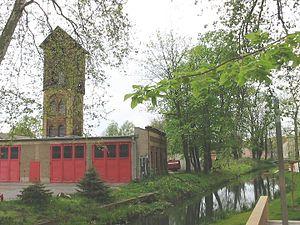
Luckenwalde est une ville de l'arrondissement de Teltow-Fläming, dans le Brandebourg, en Allemagne. Cet ancien bastion industriel, situé au cœur des bois de Laubwald, a perdu un cinquième de sa population depuis les années 1970 et tente aujourd'hui une reconversion vers le secteur des services. La ville est arrosée par la Nuthe.